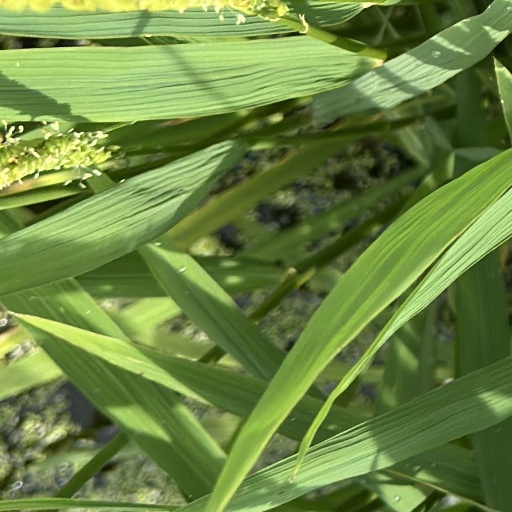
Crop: rice